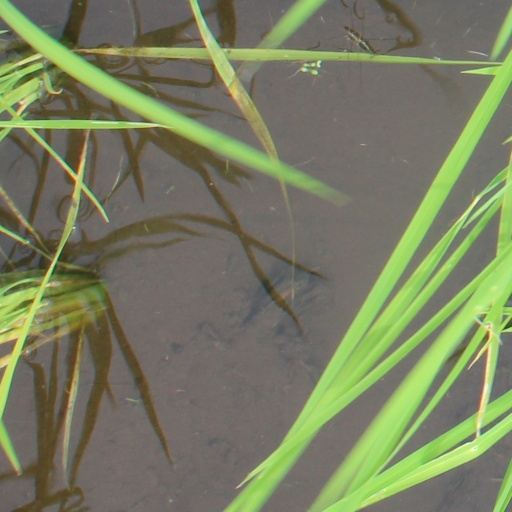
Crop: rice